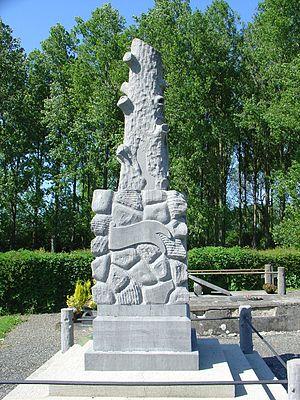
Monument aux morts d'Herlin-le-Sec
Herlin-le-Sec est une commune française située dans le département du Pas-de-Calais en région Hauts-de-France.